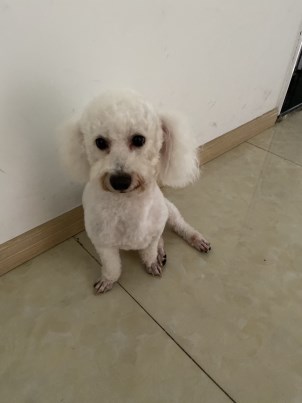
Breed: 3083-n000117-Bichon_Frise